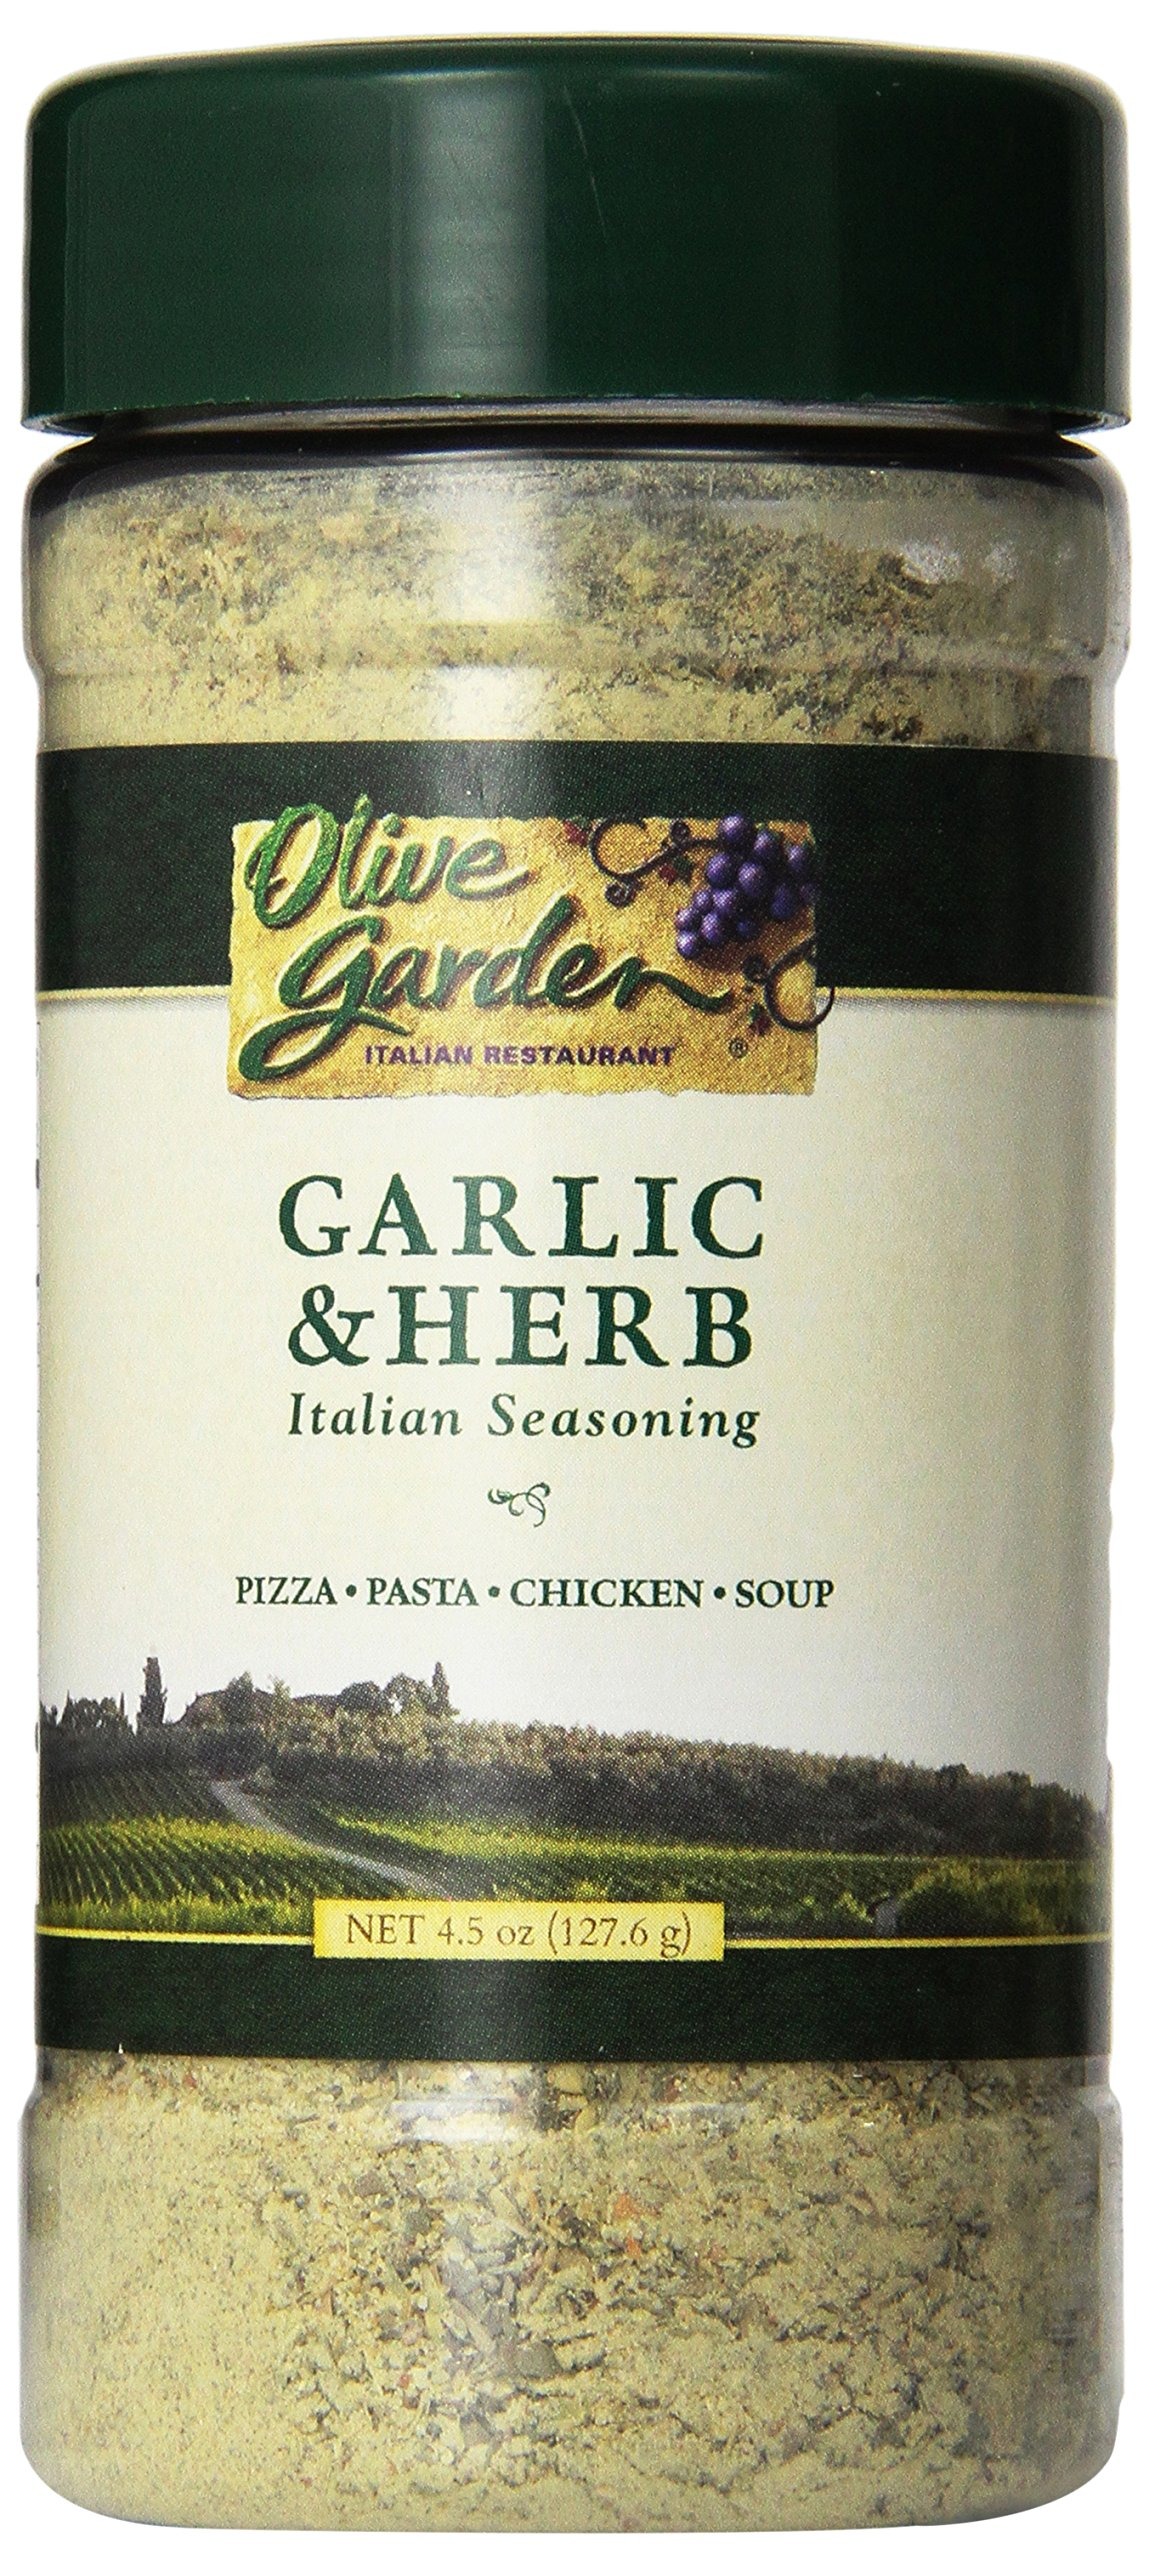
Item Name: Olive Garden Garlic & Herb Italian Seasoning 4.5oz Bottle (Pack of 3)
Bullet Point: 1 - 4.5oz Bottles
Product Description: Olive Garden
Value: 13.5
Unit: Ounce

Price: 10.67